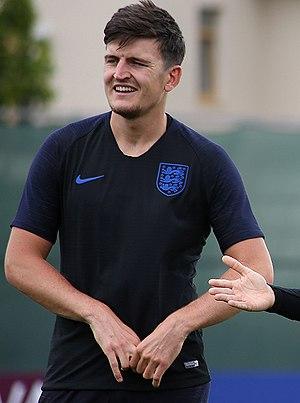
Harry Maguire, né le 5 mars 1993 à Sheffield, est un footballeur international anglais qui évolue au poste de défenseur à Manchester United.
"Le Manchester United Football Club est un club de football anglais basé dans le district de Trafford, à proximité de la ville de Manchester, dans son stade d'Old Trafford dans le Grand Manchester. Fondé en 1878 sous le nom de Newton Heath, Manchester United évolue à Old Trafford, son stade historique, qui tire son surnom de ""Théâtre des Rêves"" des exploits réalisés au fil des années par le club mancunien.